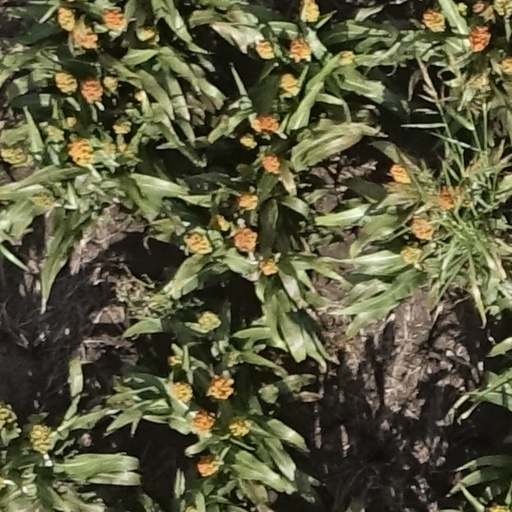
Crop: sorghum